Senior Mandrake

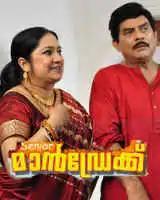

Senior Mandrake is a 2010 Indian Malayalam-language comedy-drama film directed by Ali Akbar. It is a sequel to the 1997 film "Junior Mandrake". Jagathy Sreekumar, Jagadish and Kalpana plays the lead roles. The film bombed at the box office.